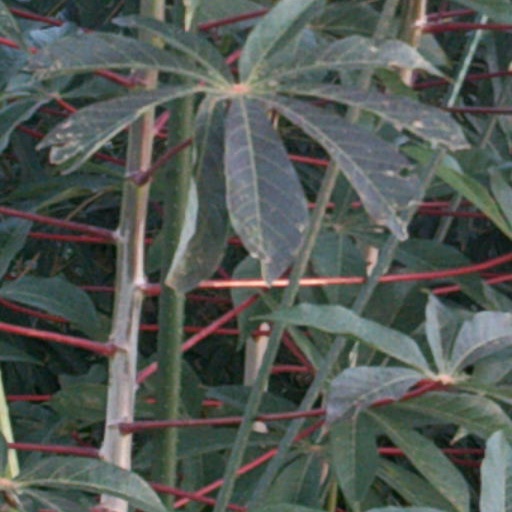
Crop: cassava